Ernest Blackham

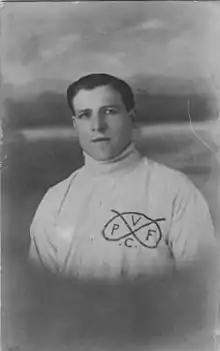

Ernest Blackham (4 July 1898 – 24 December 1966) was an English football goalkeeper who appeared once for Port Vale in May 1921.